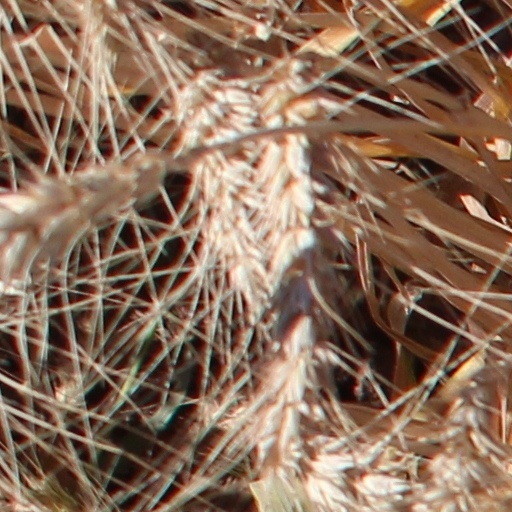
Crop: wheat